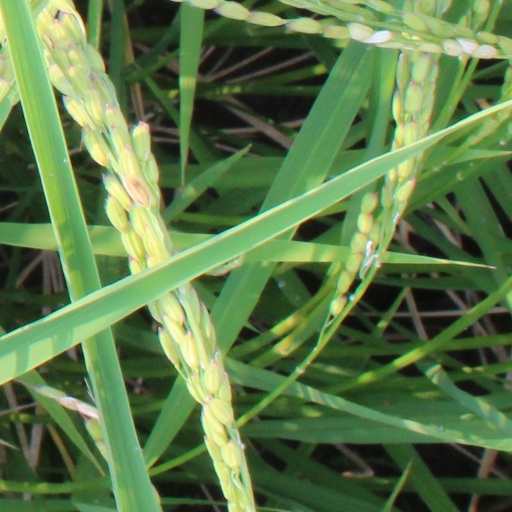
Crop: rice